Mixer-wagon

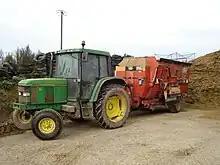
A paddle-type mixer-wagon coupled to a tractor

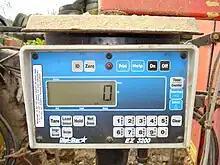
A weighing computer showing an empty mixer-wagon, 0 kg tare

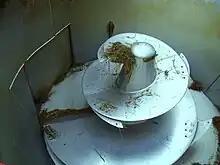

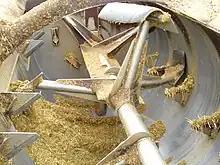
The paddle turning inside a mixer-wagon. Stationery knives are fitted on the side of the tub

A mixer-wagon, or diet feeder, is a specialist agricultural machine used for accurately weighing, mixing and distributing total mixed ration (TMR) for ruminant farm animals, in particular cattle and most commonly, dairy cattle.